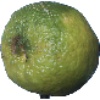
Label: limes